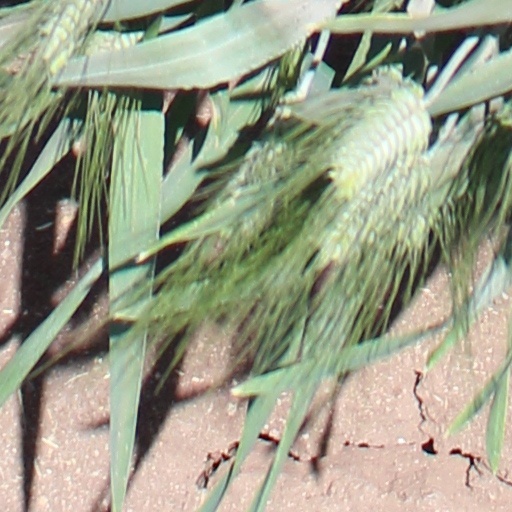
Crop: wheat